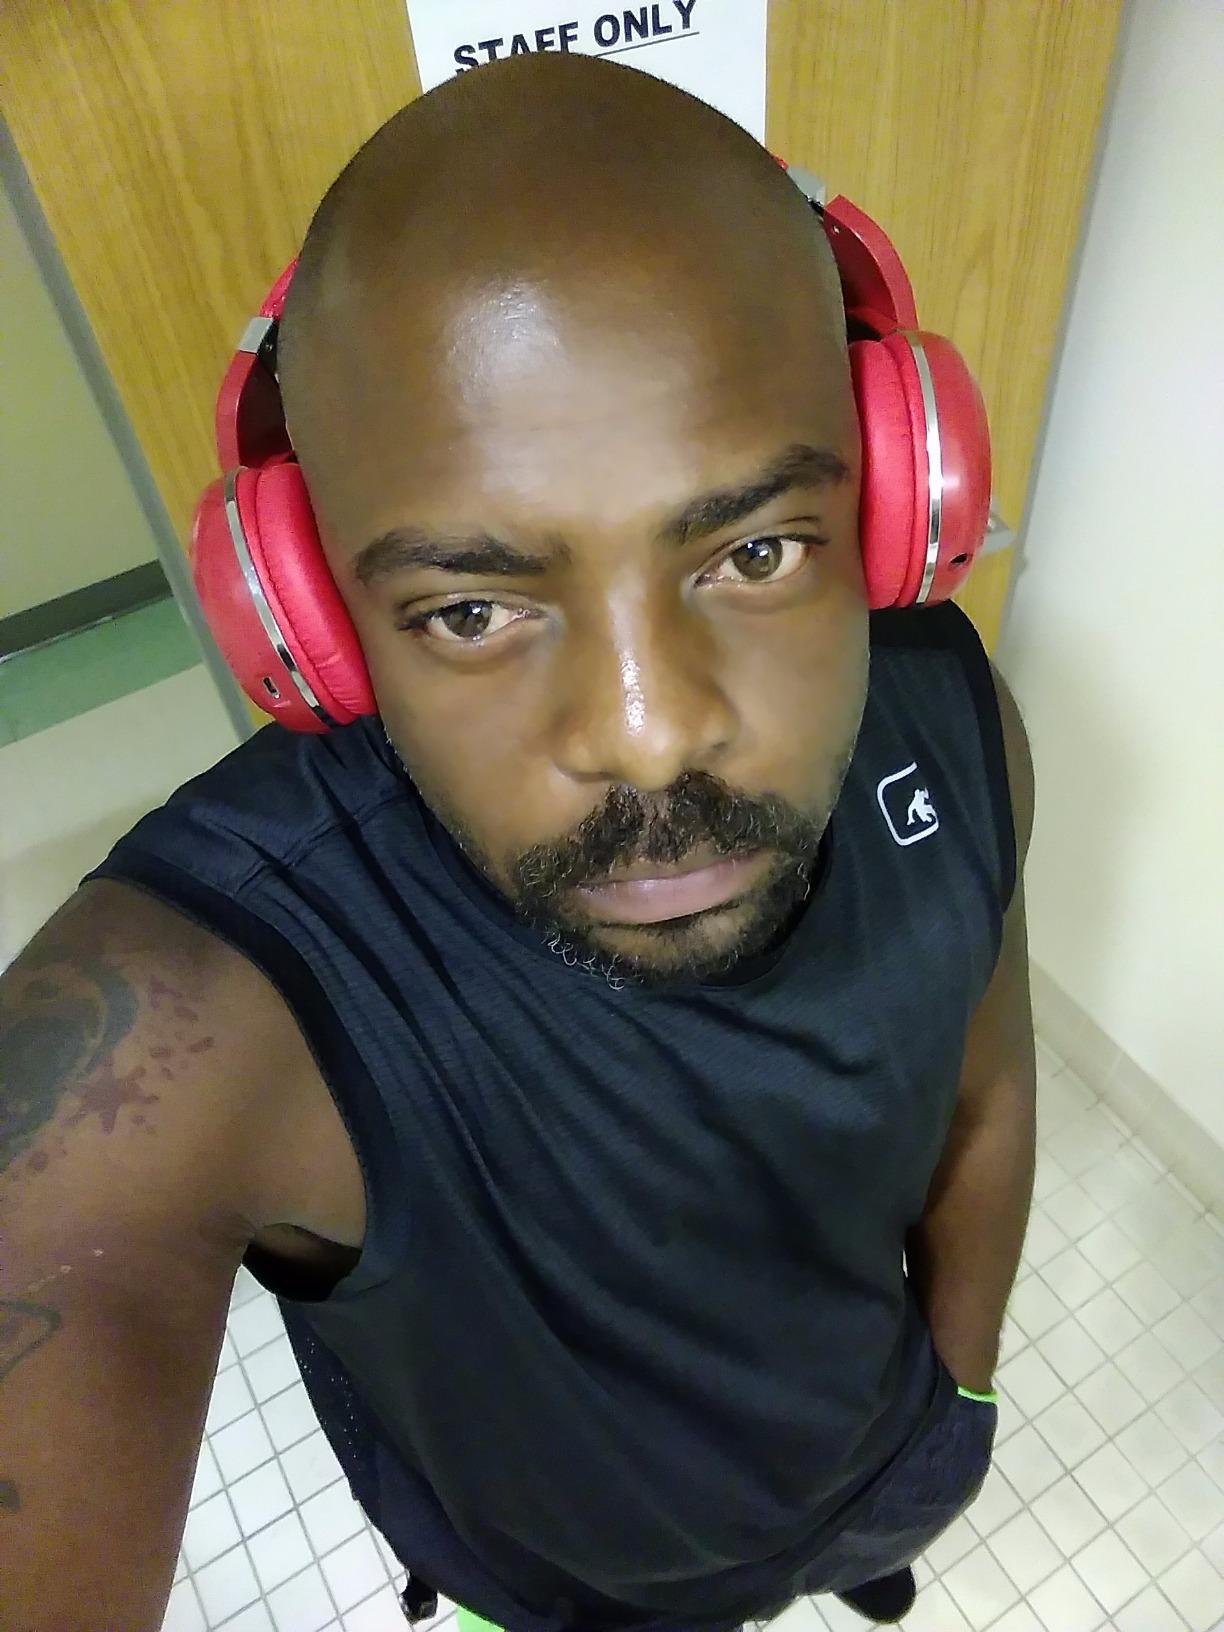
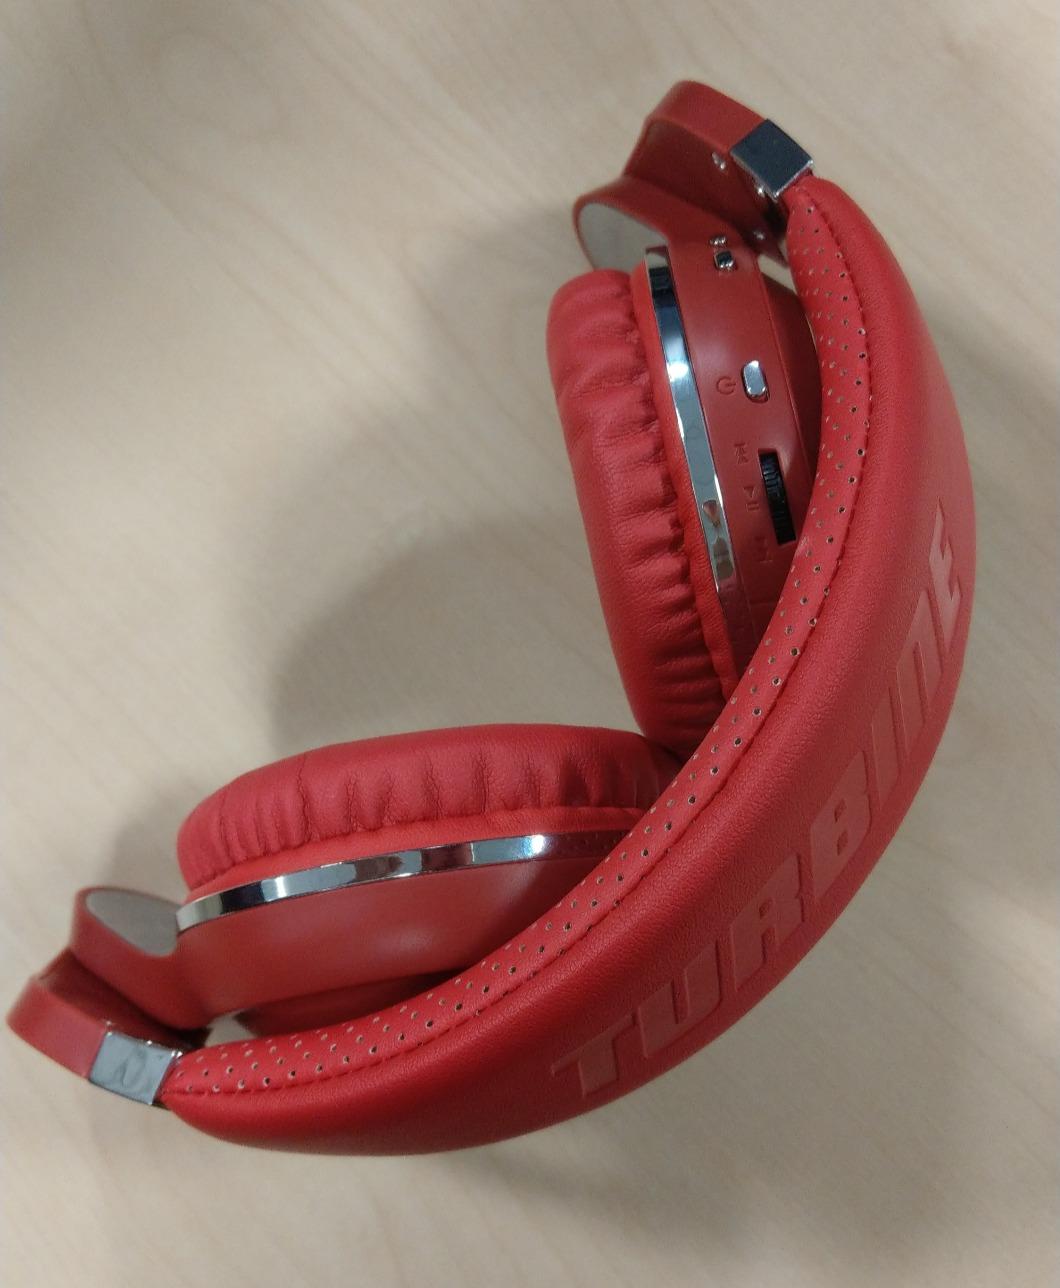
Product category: headphones
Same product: yes